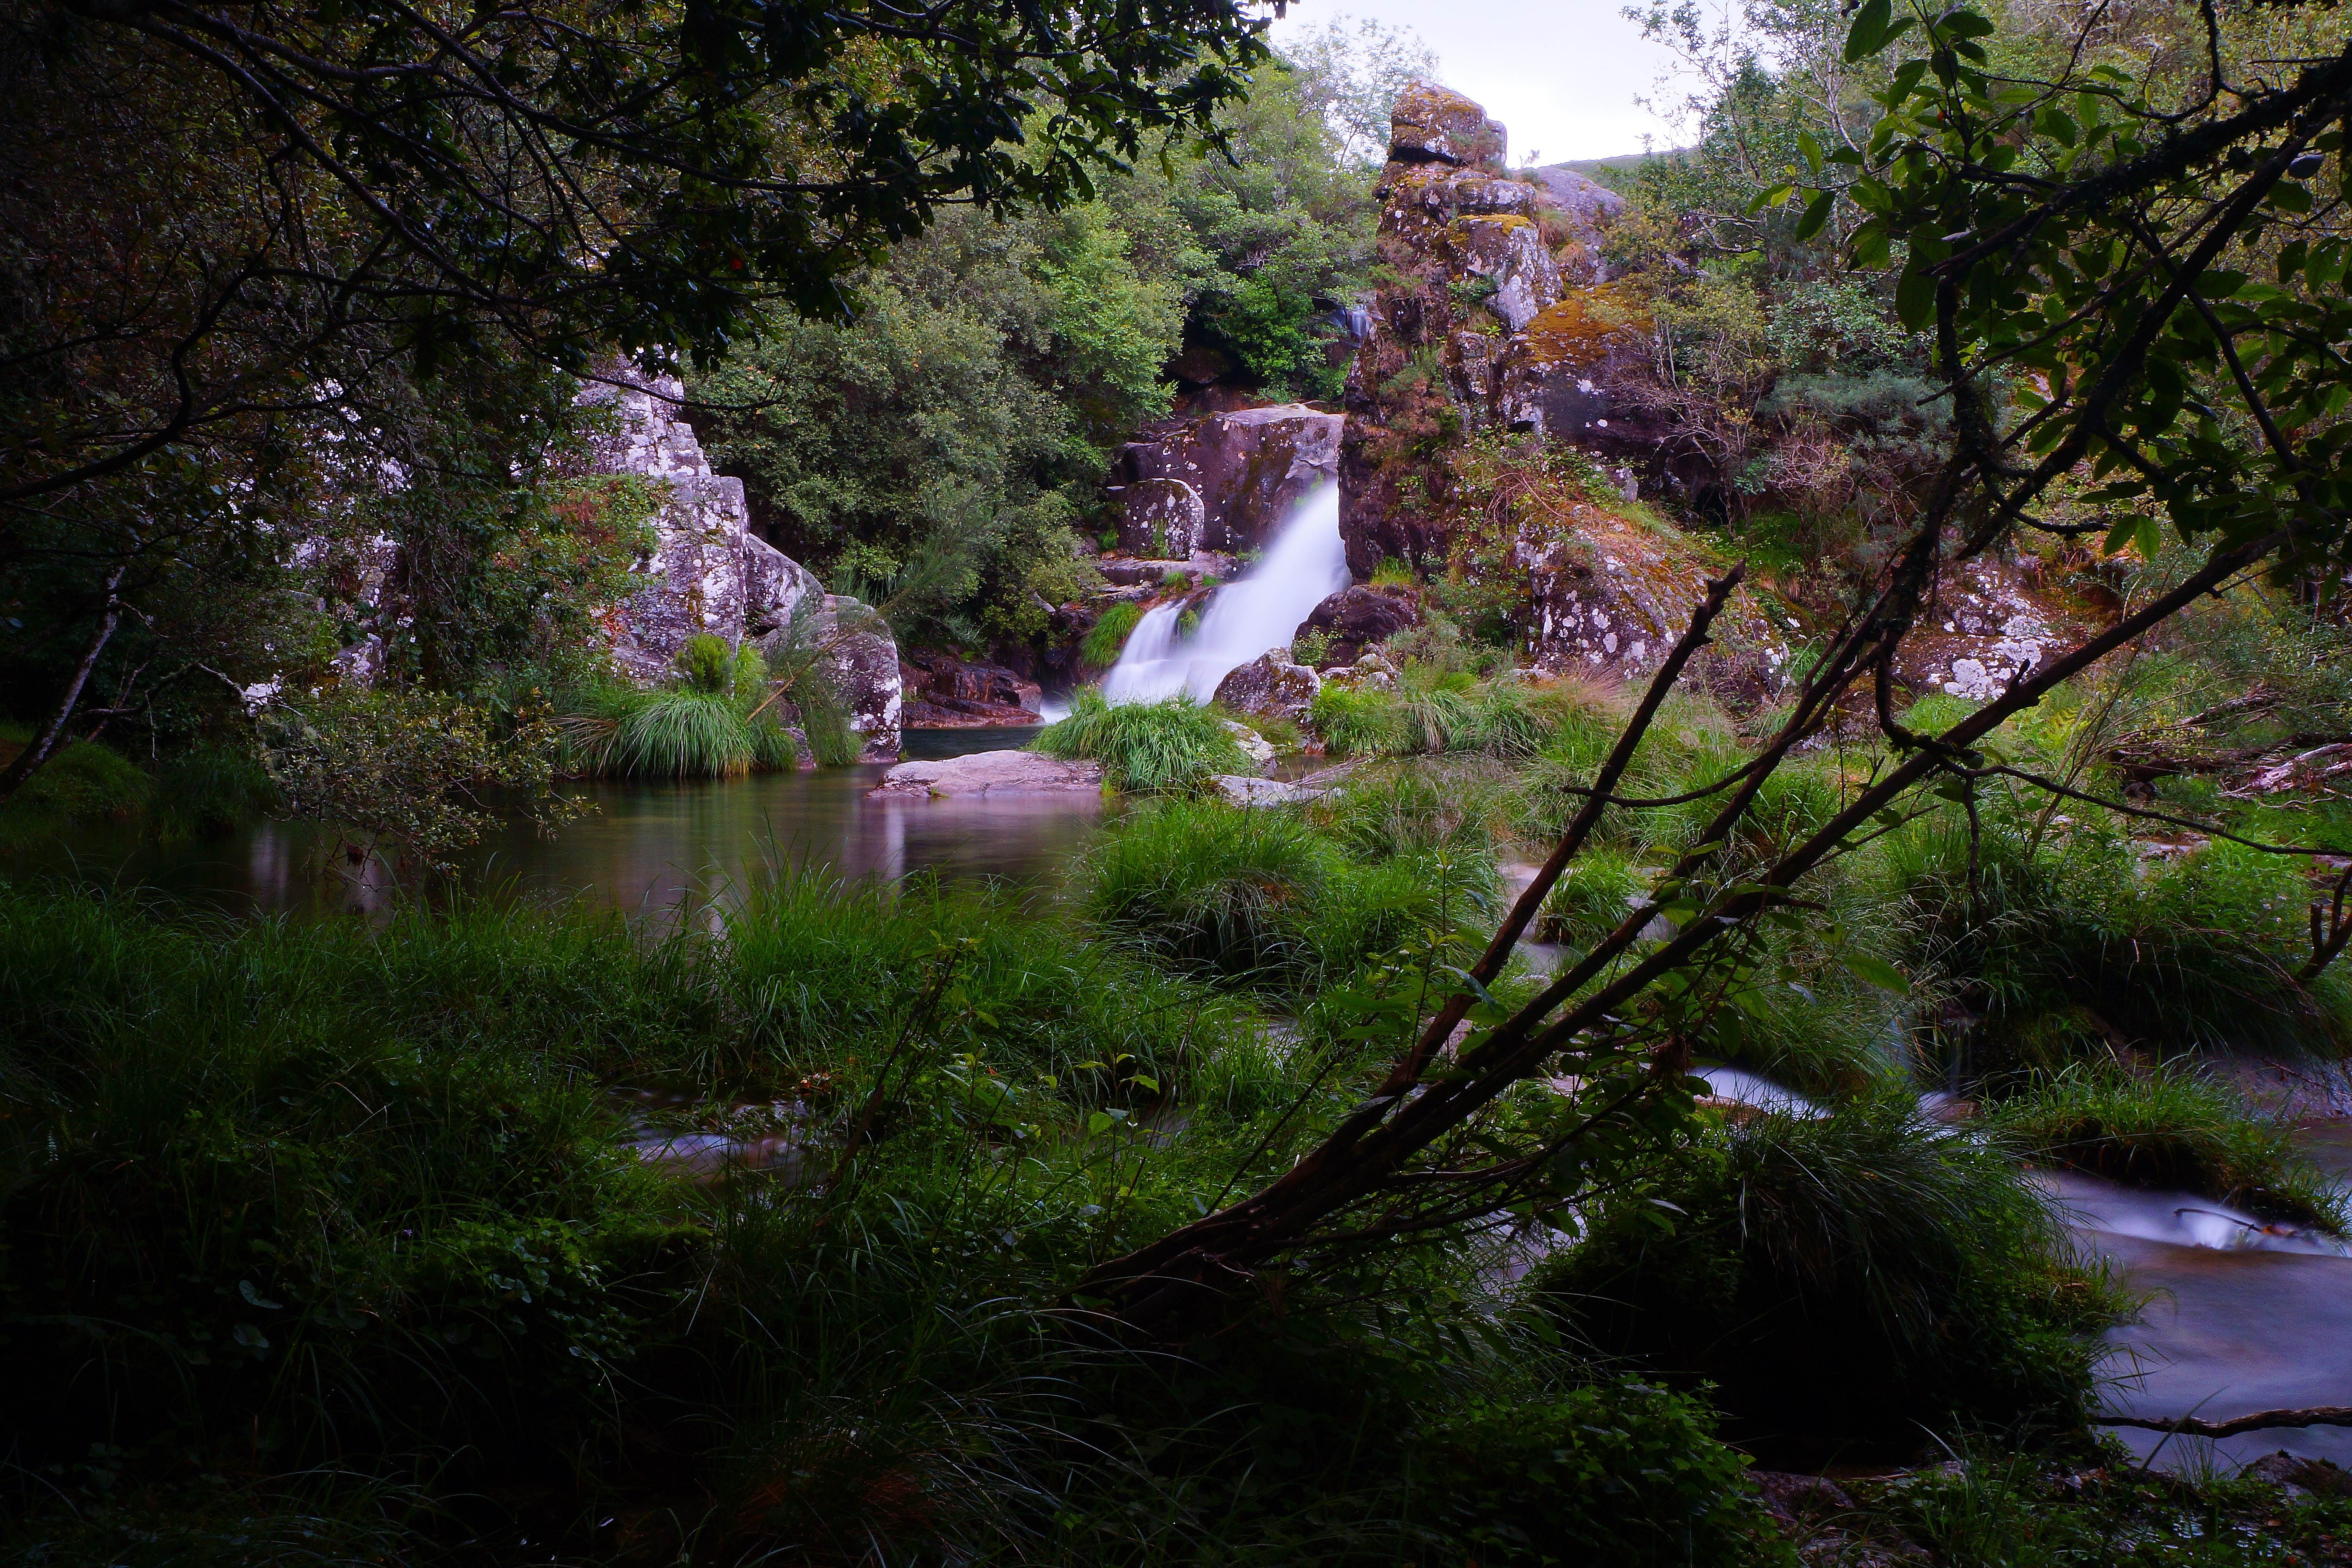
landscape, tree, water, nature, forest, waterfall, wilderness, plant, leaf, flower, river, photo, pond, stream, reflection, jungle, autumn, park, botany, garden, flora, body of water, rainforest, galicia, pontevedra, paisajes, woodland, a77, water feature, espana, g, ggl1, gaby1, xovesphoto, alama, xelodegalicia, sonya77v, opelete, sonyslta77v, afirveda, gabrielcoru a, woody plant